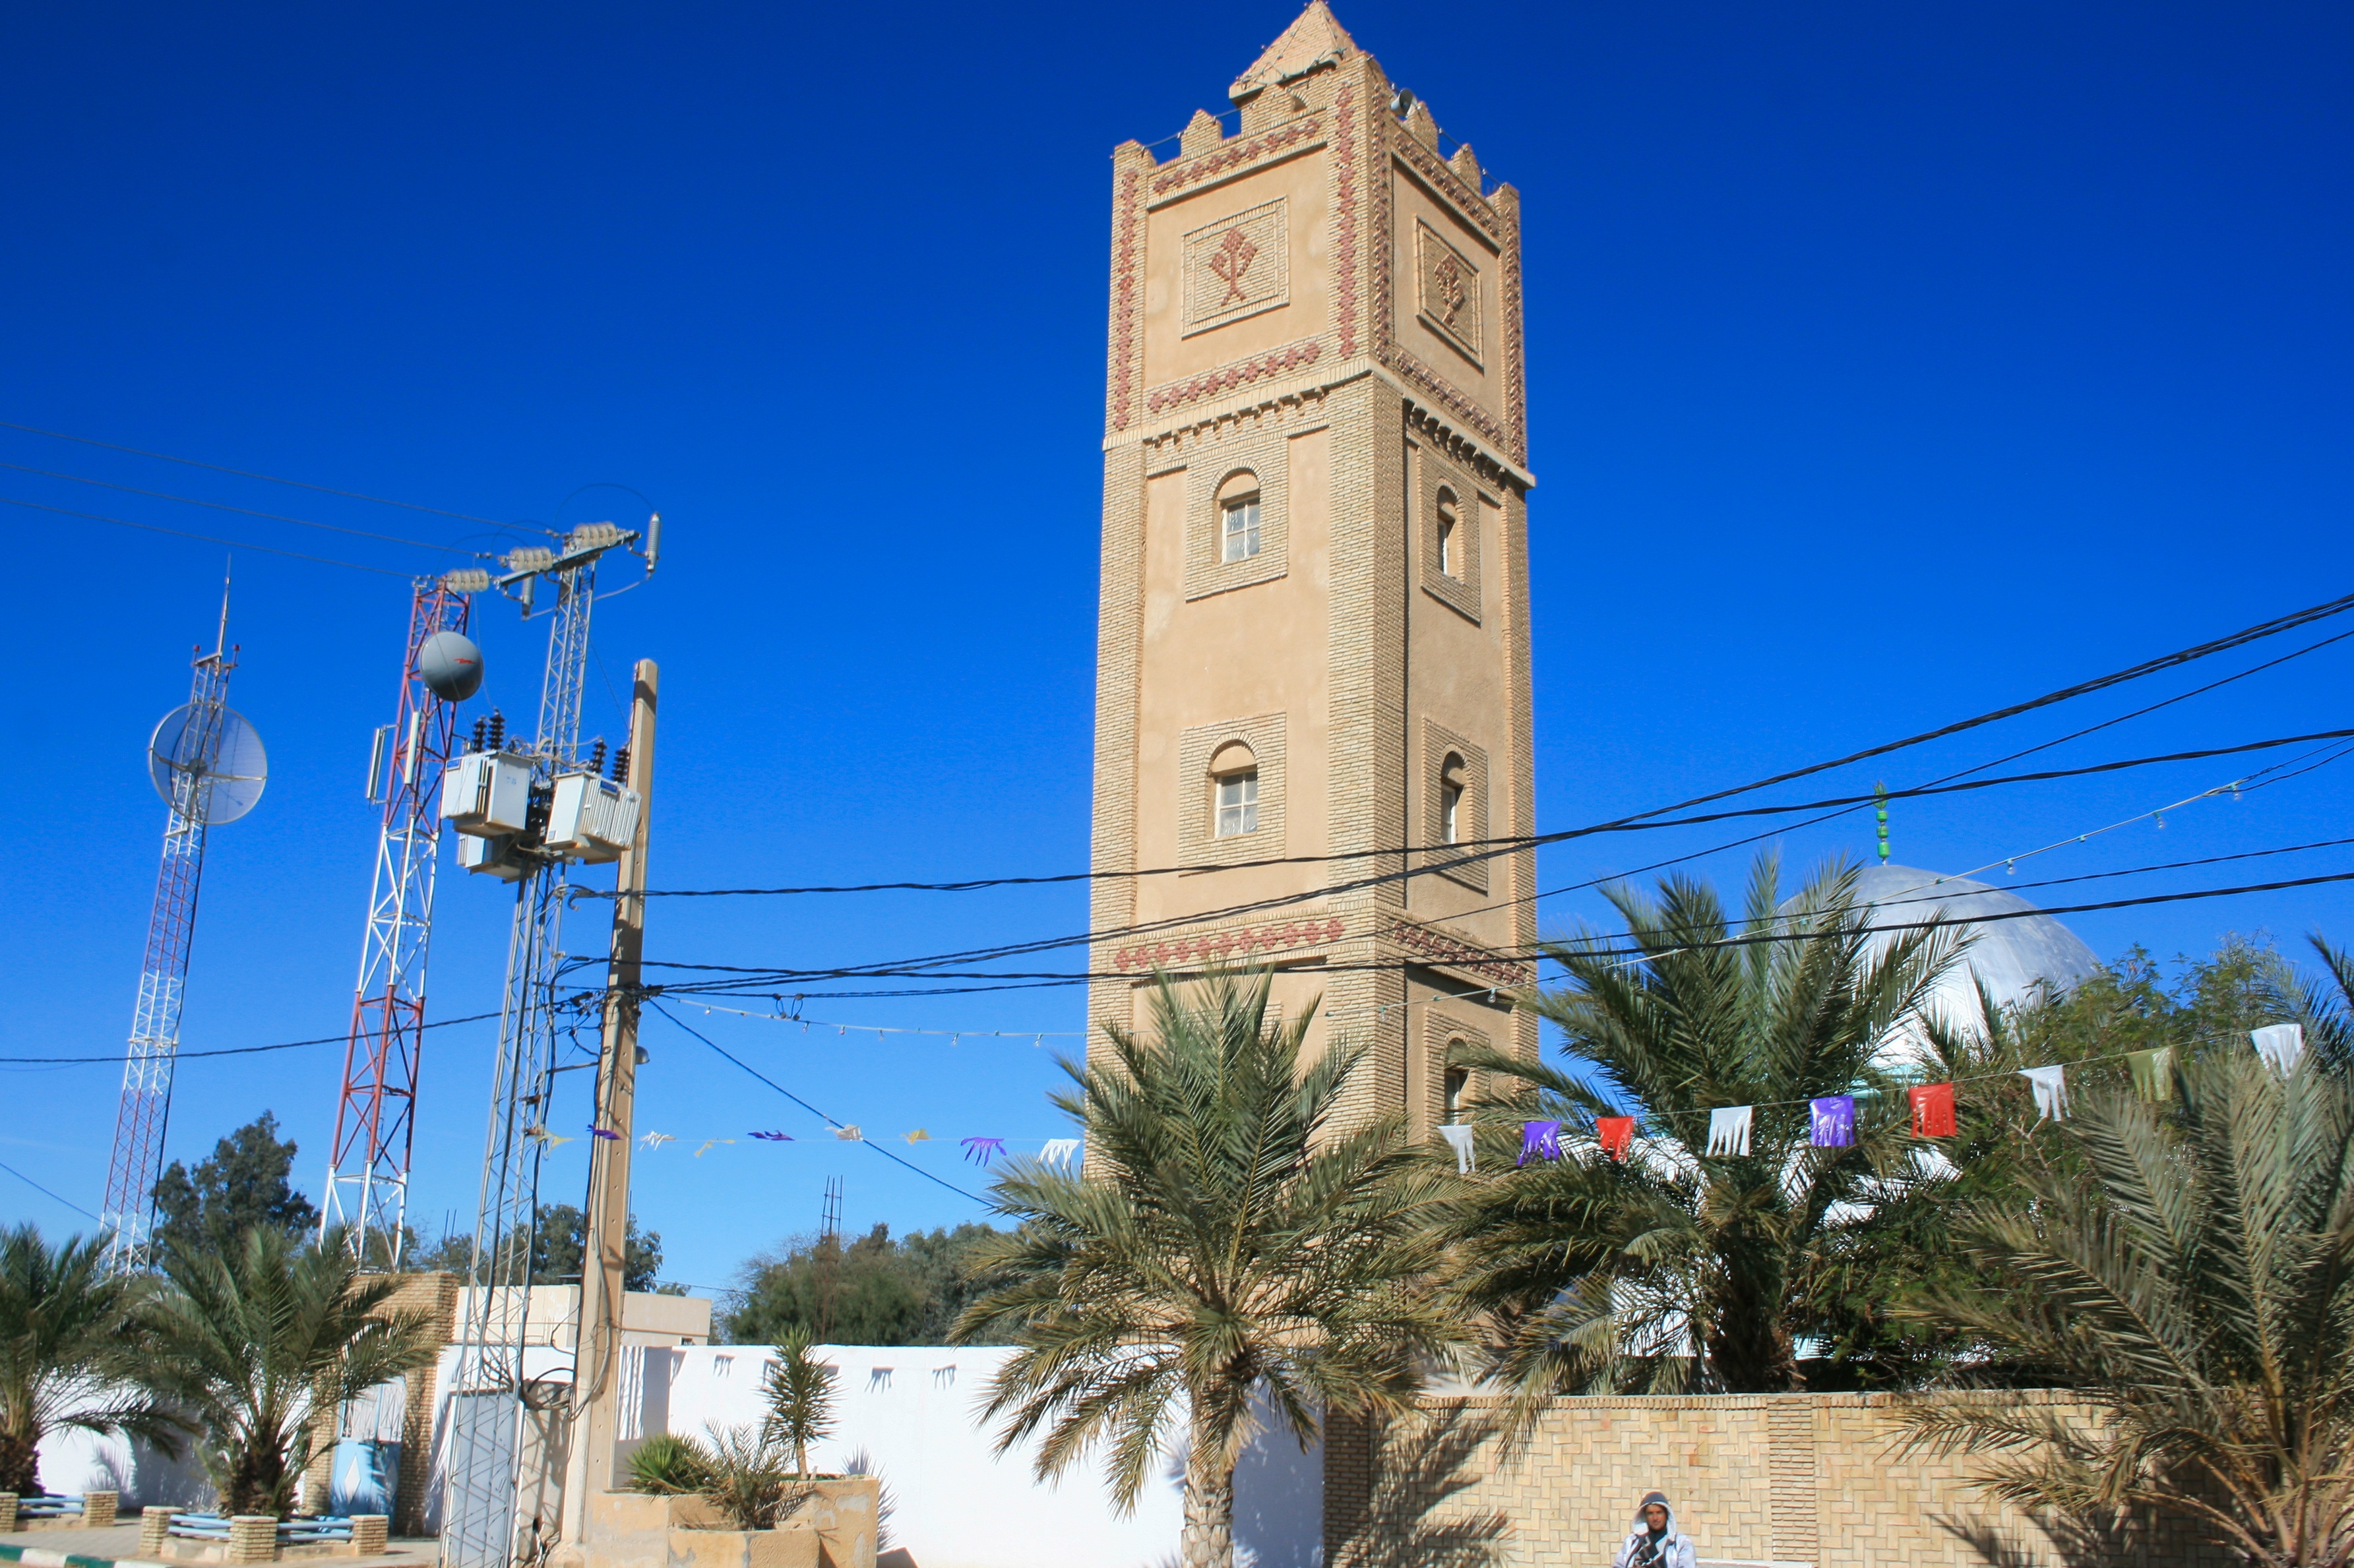
town, downtown, tower, mast, landmark, tower block, clock tower, bell tower, spire, steeple, mosque, islam, algeria, antennas, minaret